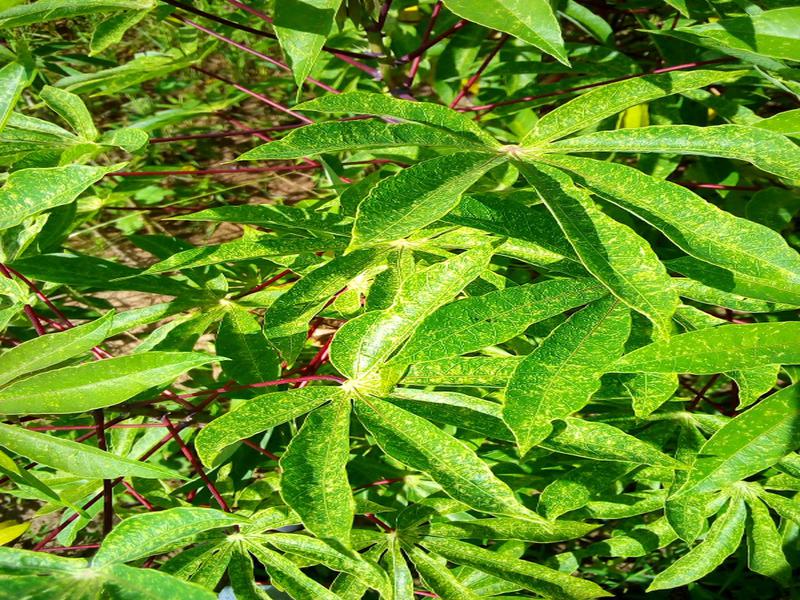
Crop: cassava
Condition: green_mottle